Concheros

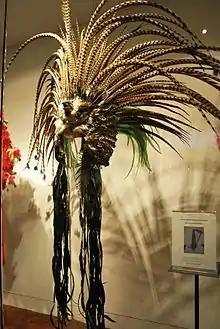
Conchero headdress at the Museo de Arte Popular in Mexico City

Clothing can range from completely covered to nearly nude. Dancers dress as lavishly as economy permits. Regalia include various elements such as animal parts, painted scenes related to religion, history, war, hunting and agriculture. The most traditional outfits are made from natural elements, but are often mixed with commercial fabrics such as denim.